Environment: real
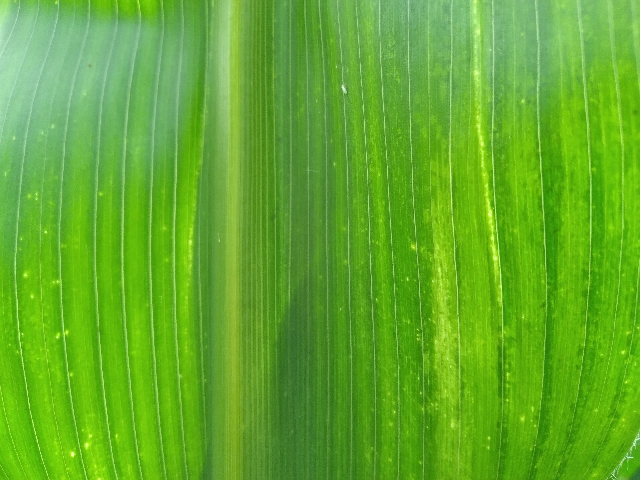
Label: lethal_necrosis